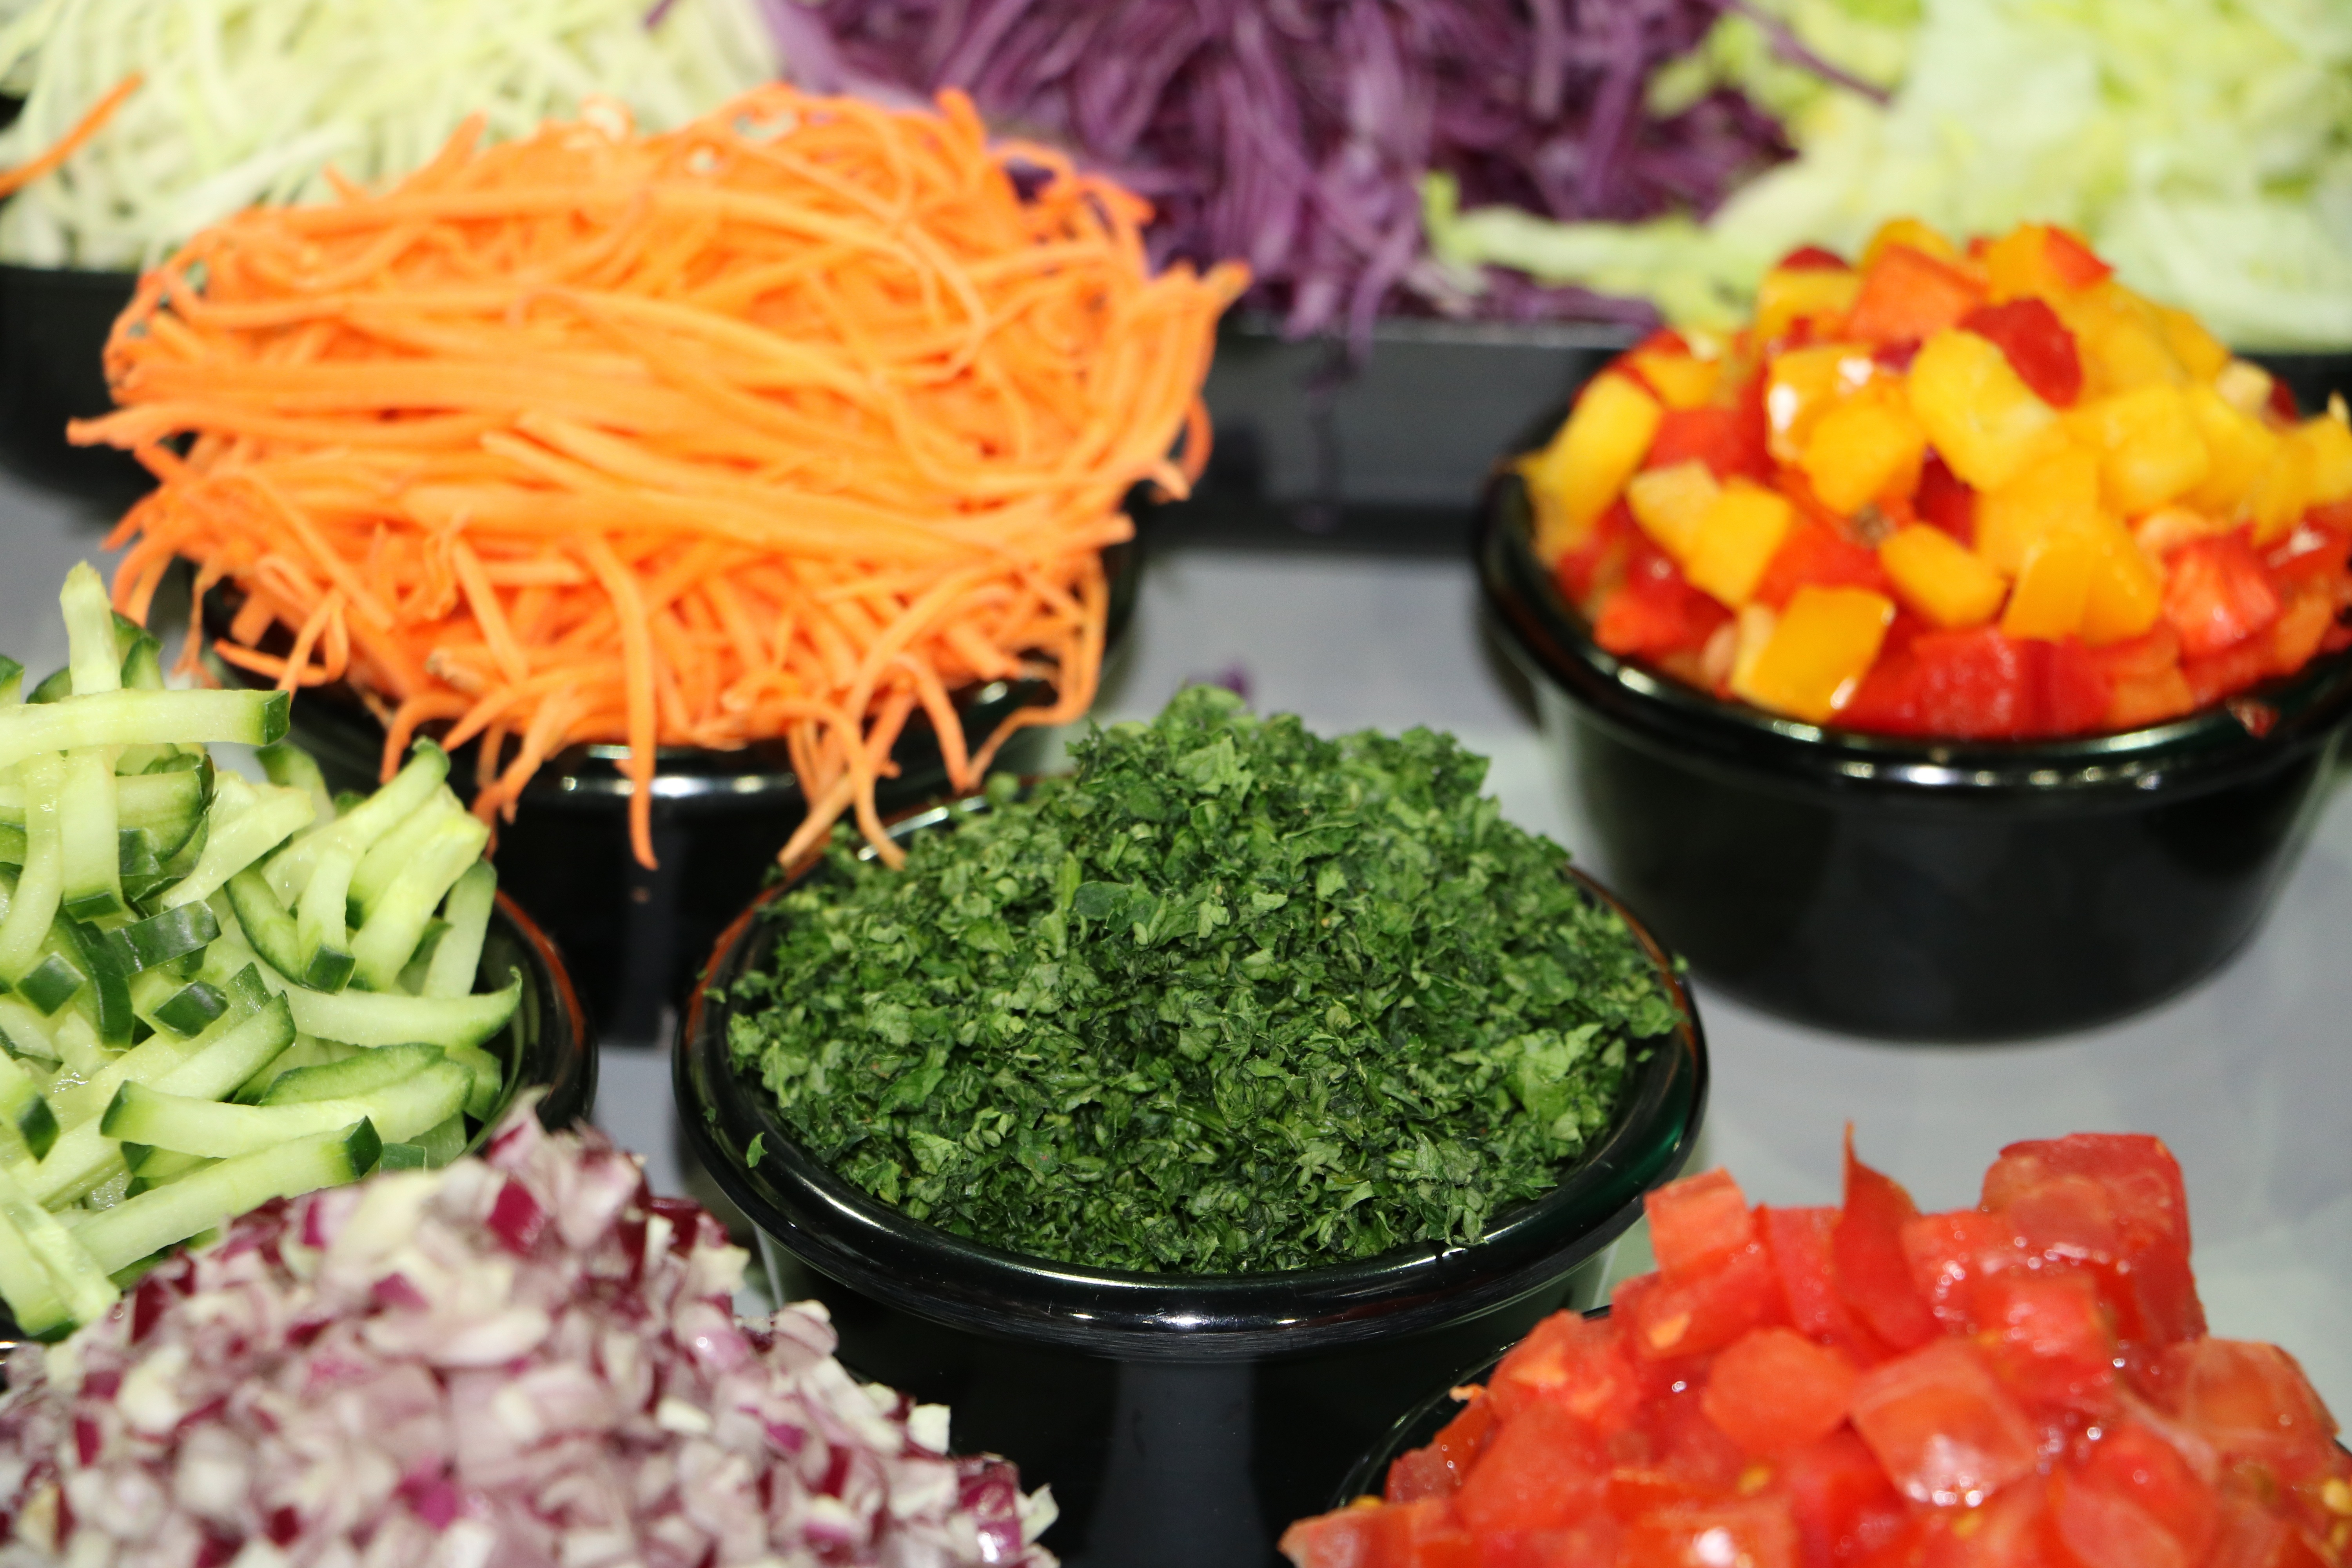
fruit, feed, dish, meal, food, produce, vegetable, kitchen, eat, cuisine, preparation, buffet, cook, asian food, vegetables, cucumber, fruits, vitamins, frisch, fruit stand, hors d oeuvre, vegetable onion